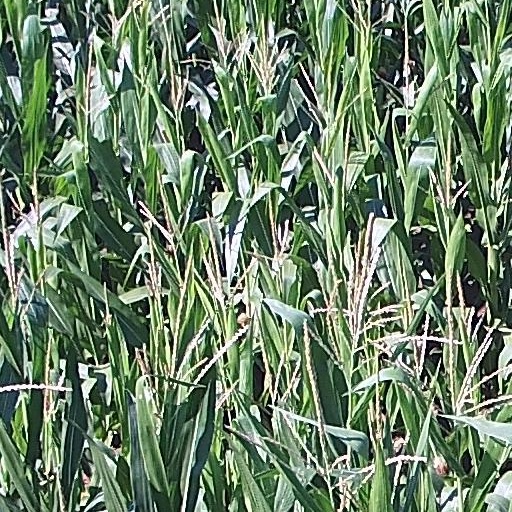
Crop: maize; corn